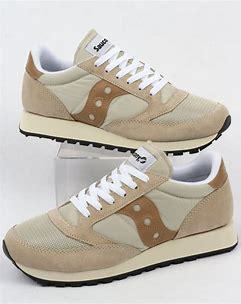
Brand: Saucony
Model: Jazz